Gavotte

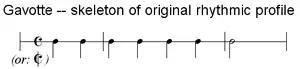
Gavotte rhythm

The phrases of the 18th-century French court gavotte begin in the middle of the bar, creating a half-measure (half-bar) upbeat. However the music for the earlier court gavotte, first described by Thoinot Arbeau in 1589, invariably began on the downbeat of a duple measure. Later composers also wrote gavottes that began on the downbeat rather than on the half-measure: an example is Jean-Philippe Rameau's "Gavotte Variée" in A minor for keyboard. Various folk gavottes found in mid-20th-century Brittany are danced to music in , , , and time.